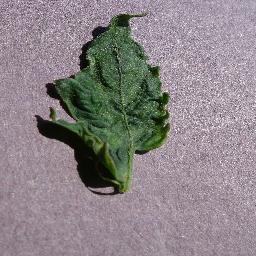
Label: Tomato___Tomato_mosaic_virus